Blue Bird K4

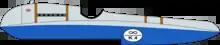
A drawing of the Blue Bird K4

Blue Bird K4 was a powerboat commissioned in 1939 by Sir Malcolm Campbell, to rival the Americans' efforts in the fight for the world water speed record.